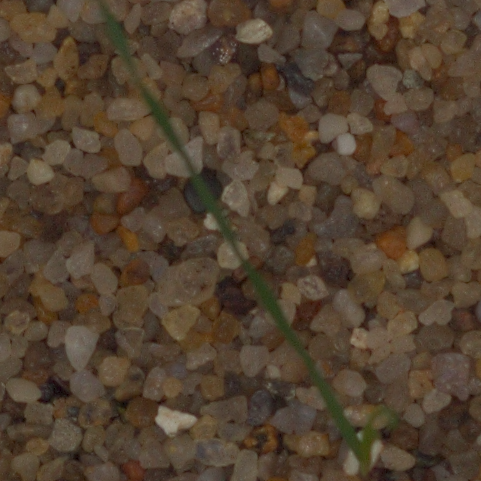
Label: black_grass